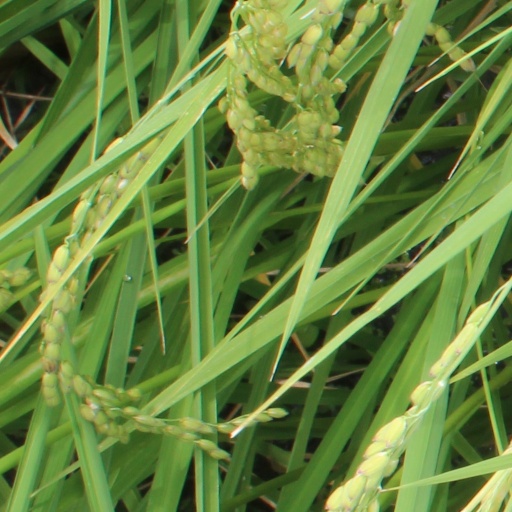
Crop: rice